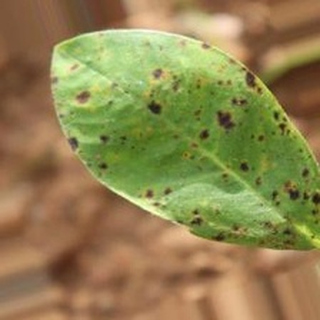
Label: groundnut_late_leaf_spot